Hughie McMahon

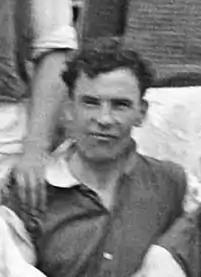
Hughie McMahon in 1948

Hughie McMahon (24 September 1909 – October 1986) was an English professional footballer who played as a winger for Queens Park Rangers and Sunderland.